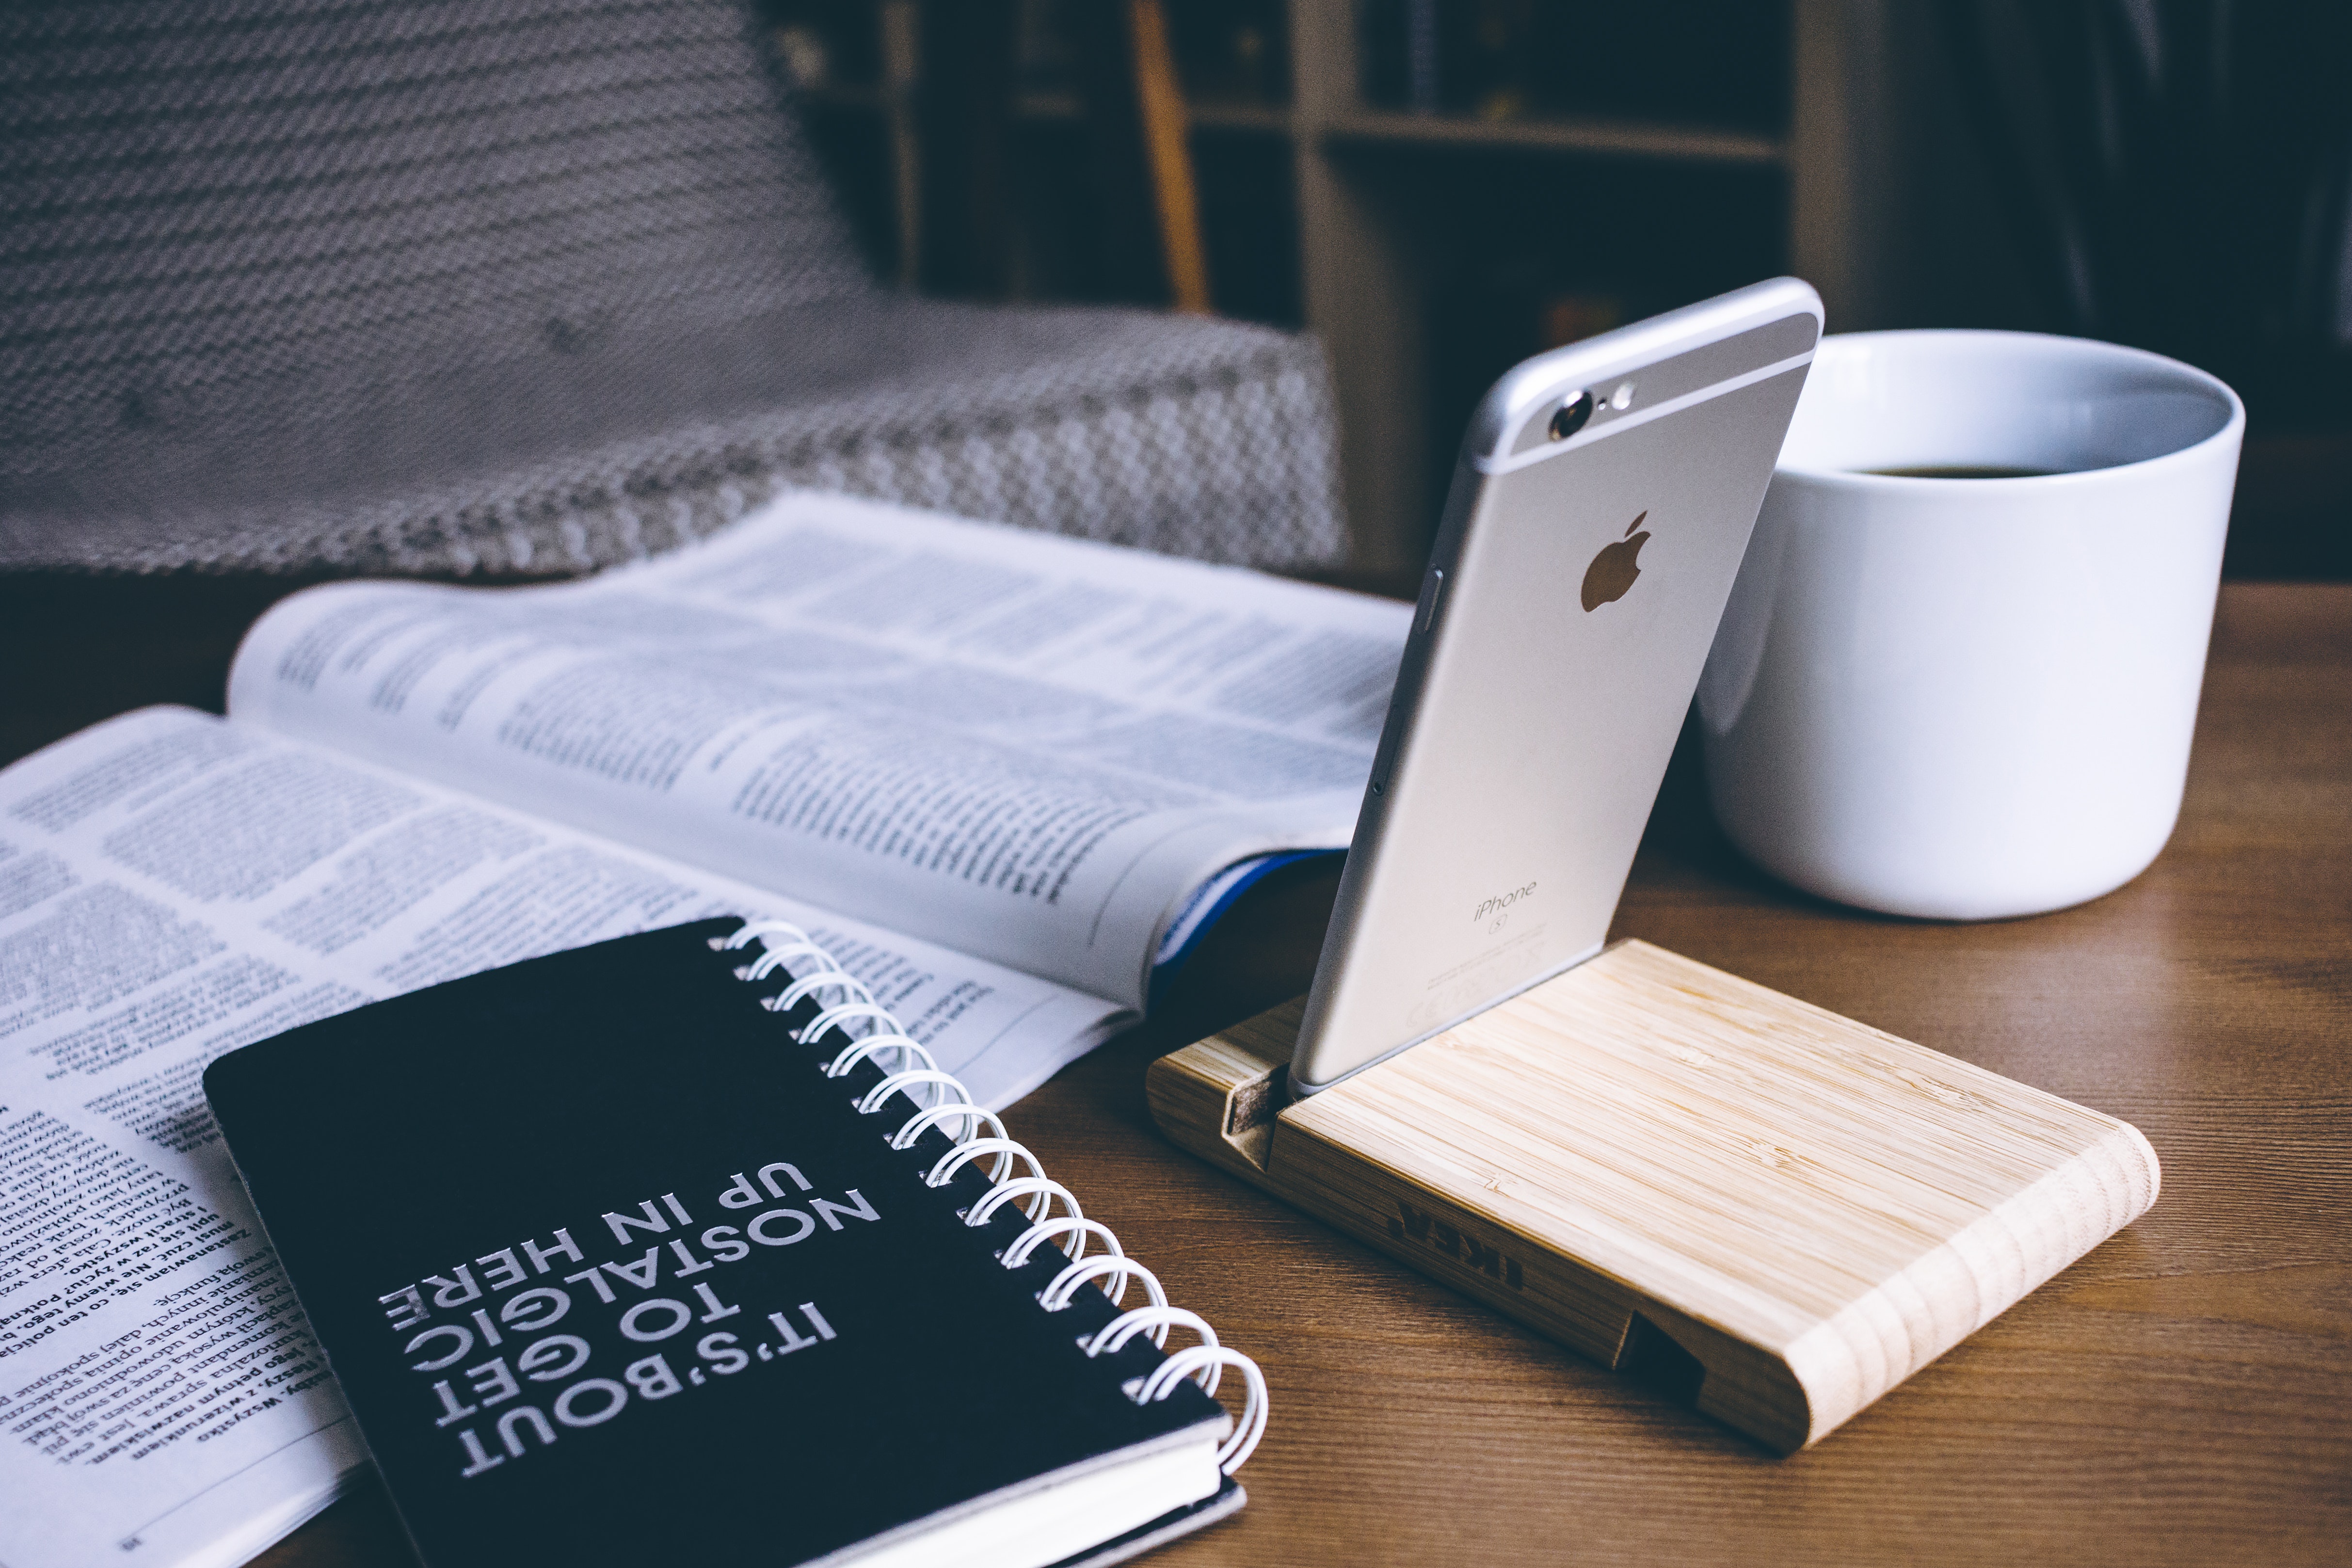
product, gadget, electronic device, technology, electronics, mobile phone, wallet, communication device, brand, metal